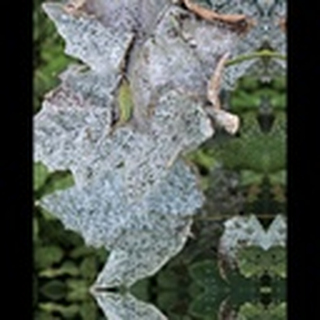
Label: cotton_powdery_mildew